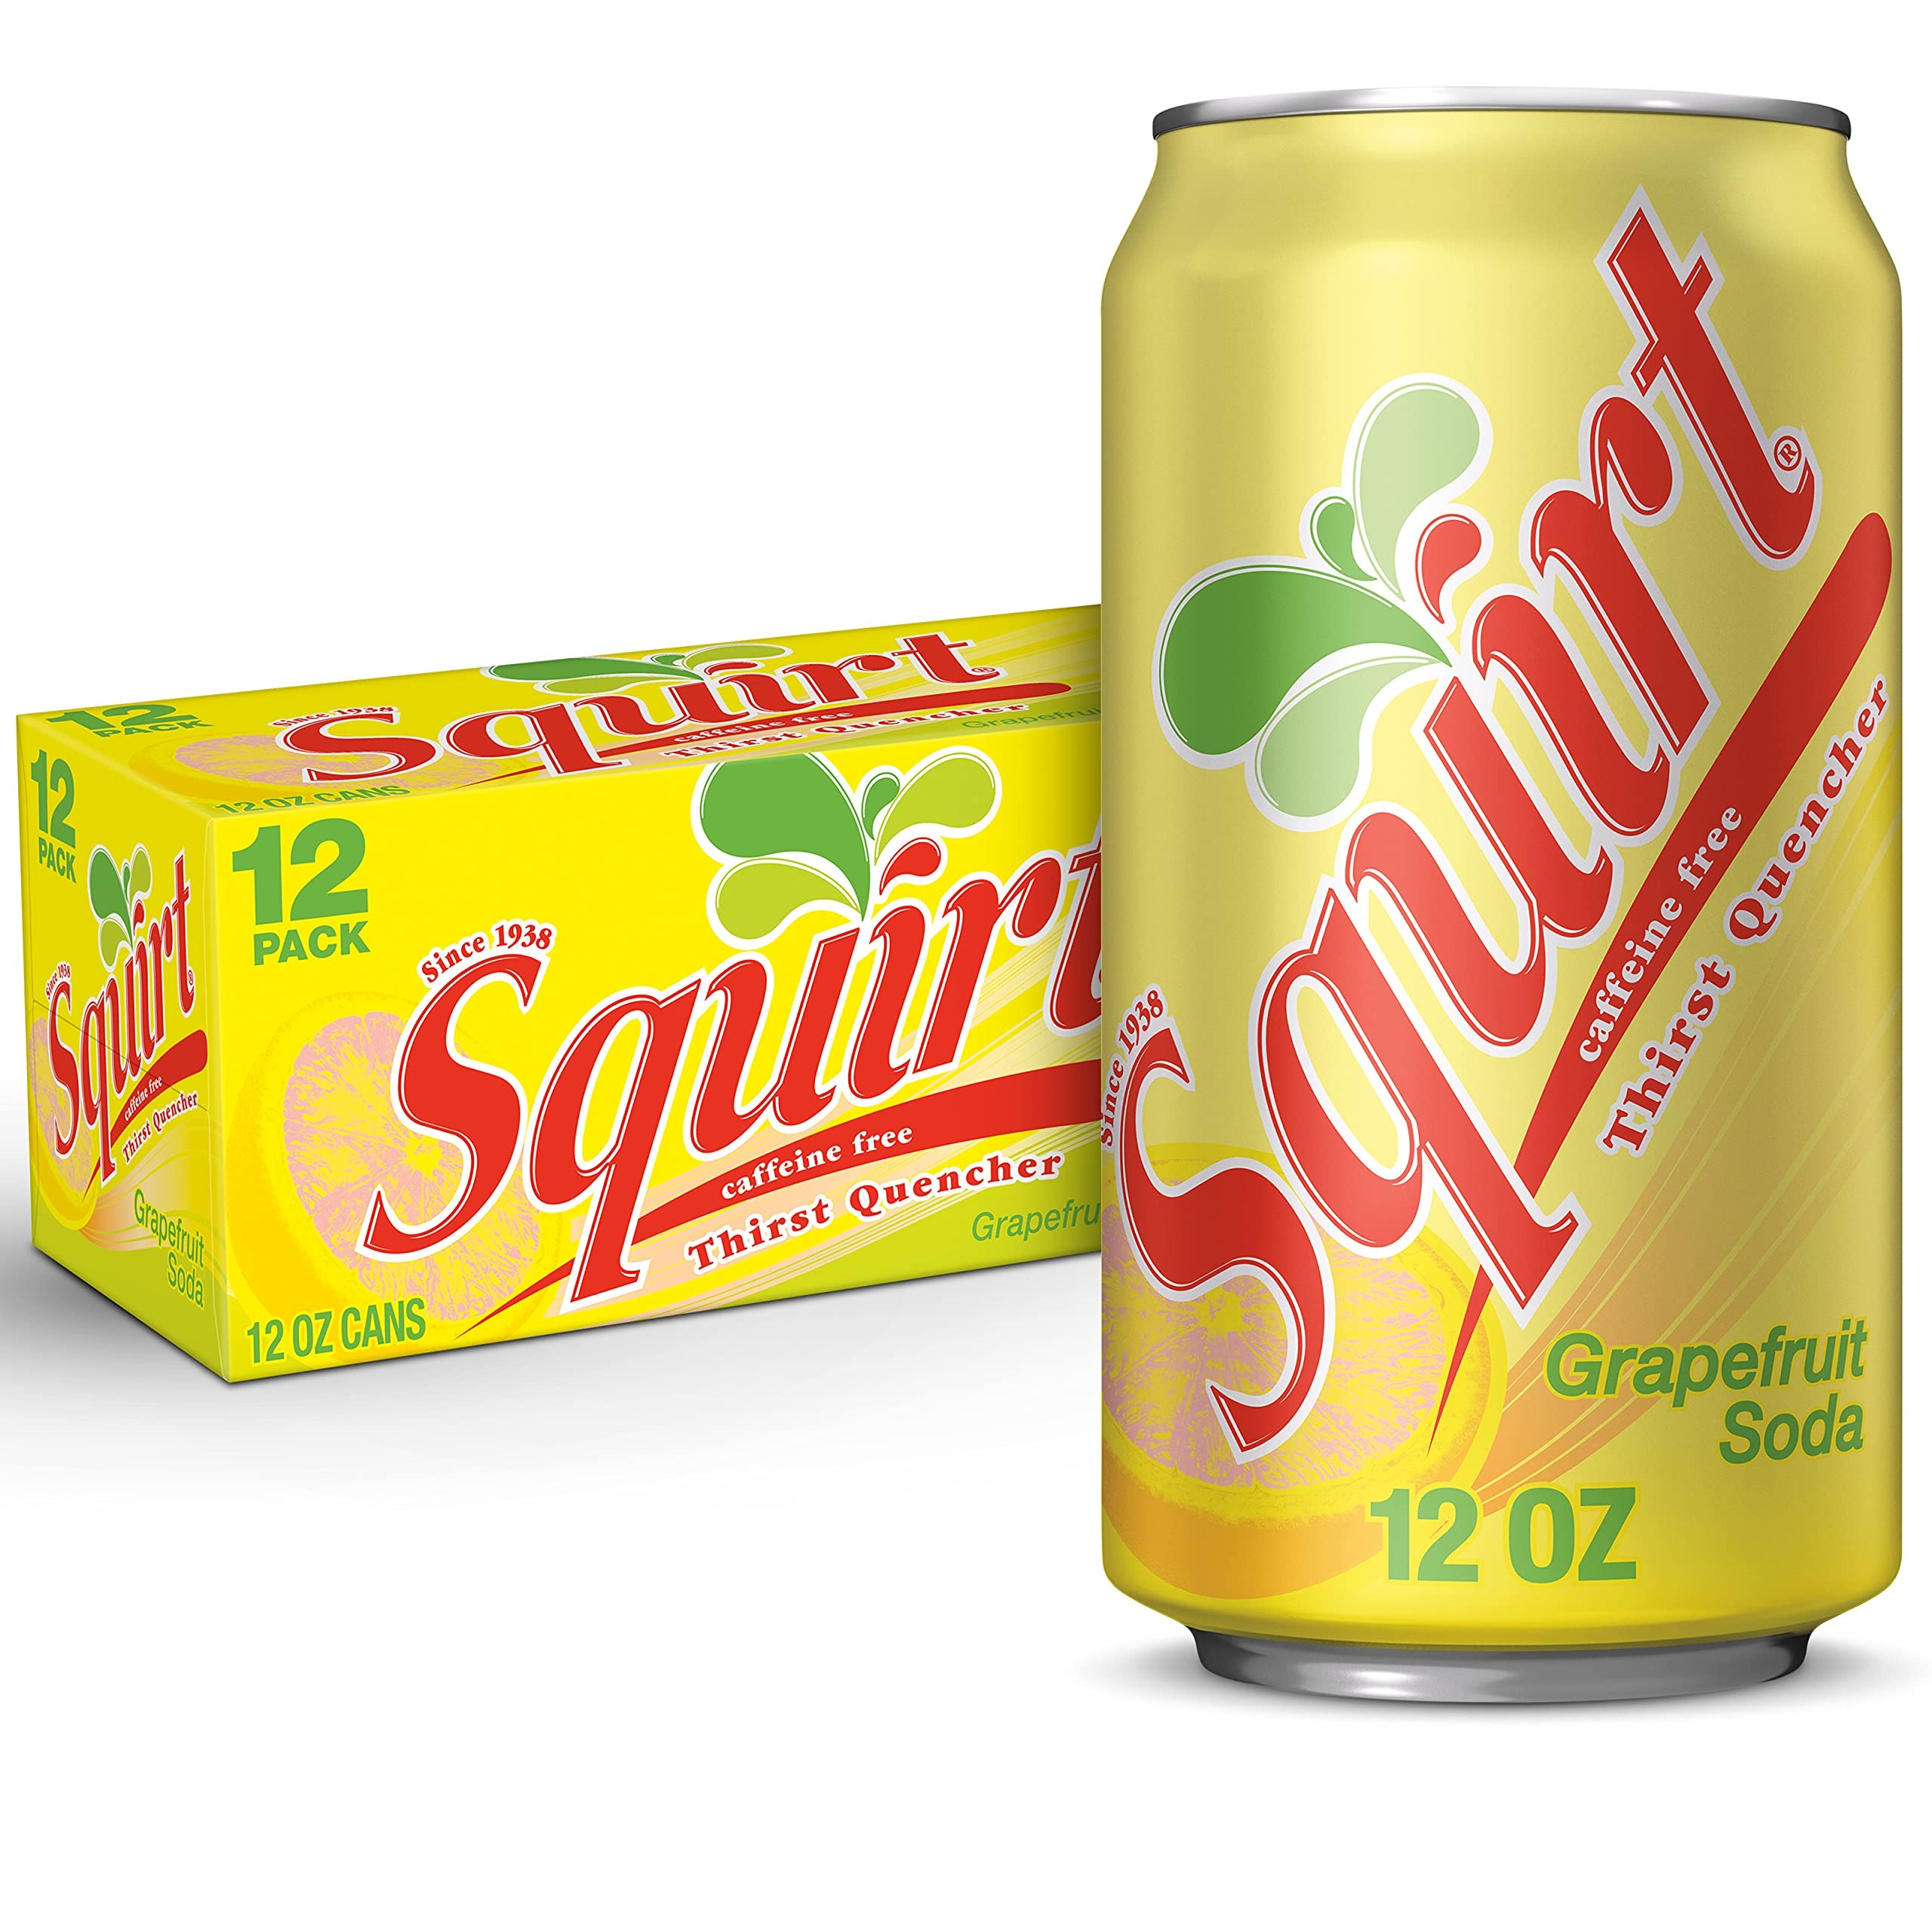
Item Name: Squirt Soda, Grapefruit, 12 Fl Oz Cans, 12 Pack
Bullet Point 1: NATURALLY FLAVORED: Squirt is a light, refreshing and fun soda with natural citrus flavors
Bullet Point 2: CAFFEINE FREE: Squirt is caffeine-free which makes it the perfect drink to enjoy any time of day
Bullet Point 3: COCKTAIL MIXER: Mix Squirt with tequila and lime for a refreshing and unique Paloma cocktail
Bullet Point 4: TRUSTED SINCE 1938: Created in Phoenix, Arizona, Squirt requires less fruit and sugar than other sodas and has been a favorite since 1938
Bullet Point 5: THIRST QUENCHER: Squirt is the grapefruit soda that quenches your thirst and always hits the spot
Value: 144.0
Unit: Fl Oz

Price: 9.44